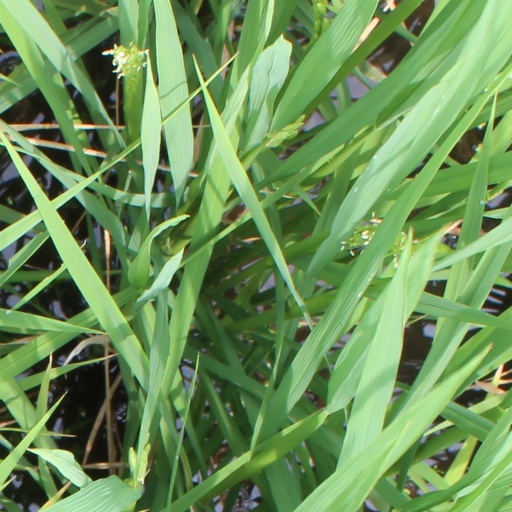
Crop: rice